Be Rehem

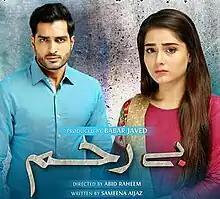

BayReham is a 2018 Pakistani soap drama serial directed by Abid Rahim, produced by Babar Javed and written by Samina Ejaz. The drama stars Omer Shahzad and Sumaiyya Bukhsh in lead roles, and was first aired on 17 July 2018 on Geo Entertainment, where it aired Monday to Friday followed by Umm-e-Haniya. The story is about the psycho husband who tortures his wife.